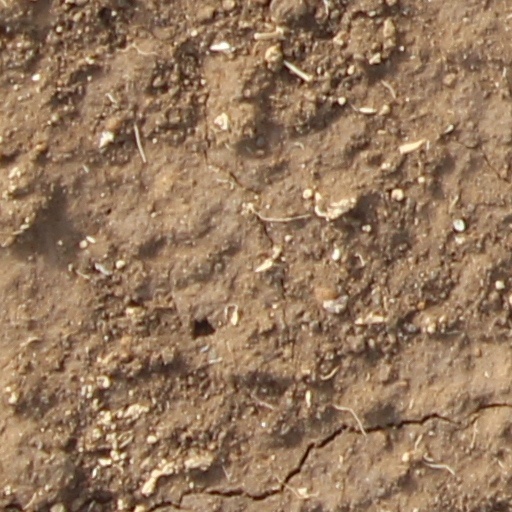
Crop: wheat